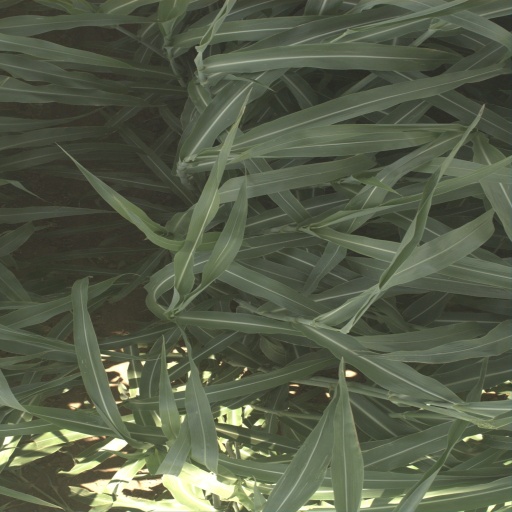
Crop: sorghum